Phillip Hughes

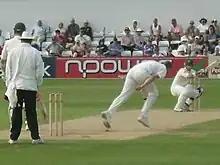
Ducking to a short ball that, according to critics, caused him problems in England.

After consistently making runs at domestic level, Hughes was called up to replace Matthew Hayden on Australia's tour of South Africa in February and March 2009. He was selected to make his debut in the first Test match starting on 26 February 2009 at the New Wanderers Stadium in Johannesburg after making 53, then retiring, in Australia's tour match against the South African Board President's XI. He was dismissed for a duck in his first Test innings by Dale Steyn off just the fourth ball of the match, however he went on to top-score with 75 in the second innings, including 11 fours and a six.